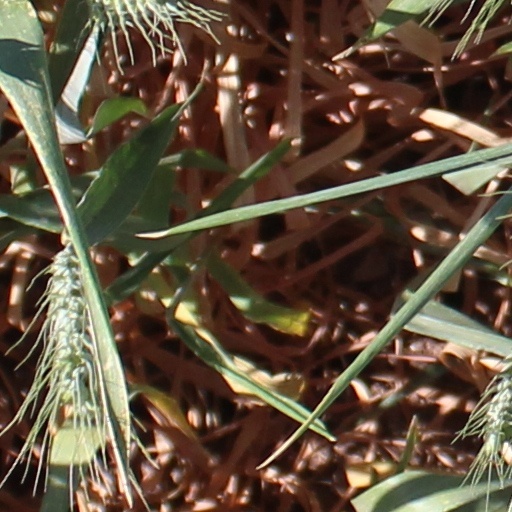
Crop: wheat